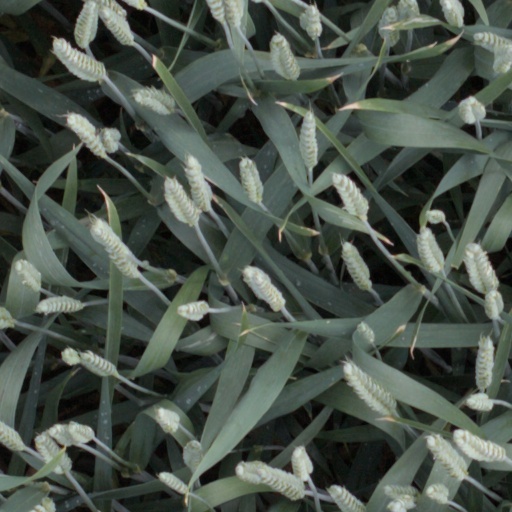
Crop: wheat